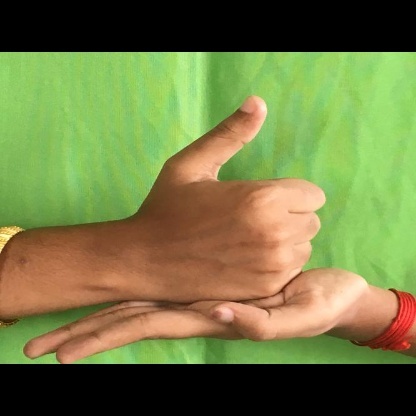
Mudra: Shivalinga